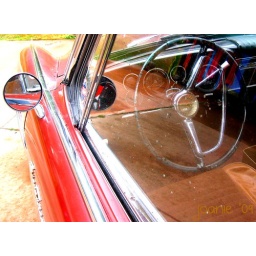
...a classic car seen on the grounds of the Coombs Country MarketI like the reflection in the mirror and the imaging seen thro the car window